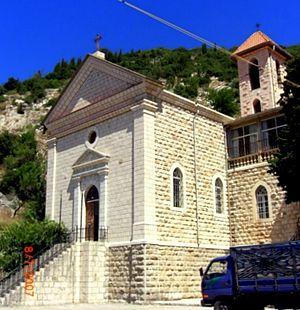
L'archéparchie d'Alep des Arméniens est une archéparchie de l'Église catholique de rite arménien en Syrie, immédiatement soumise au patriarcat de Cilicie des Arméniens. En 2015, 10 000 personnes y ont été baptisées.